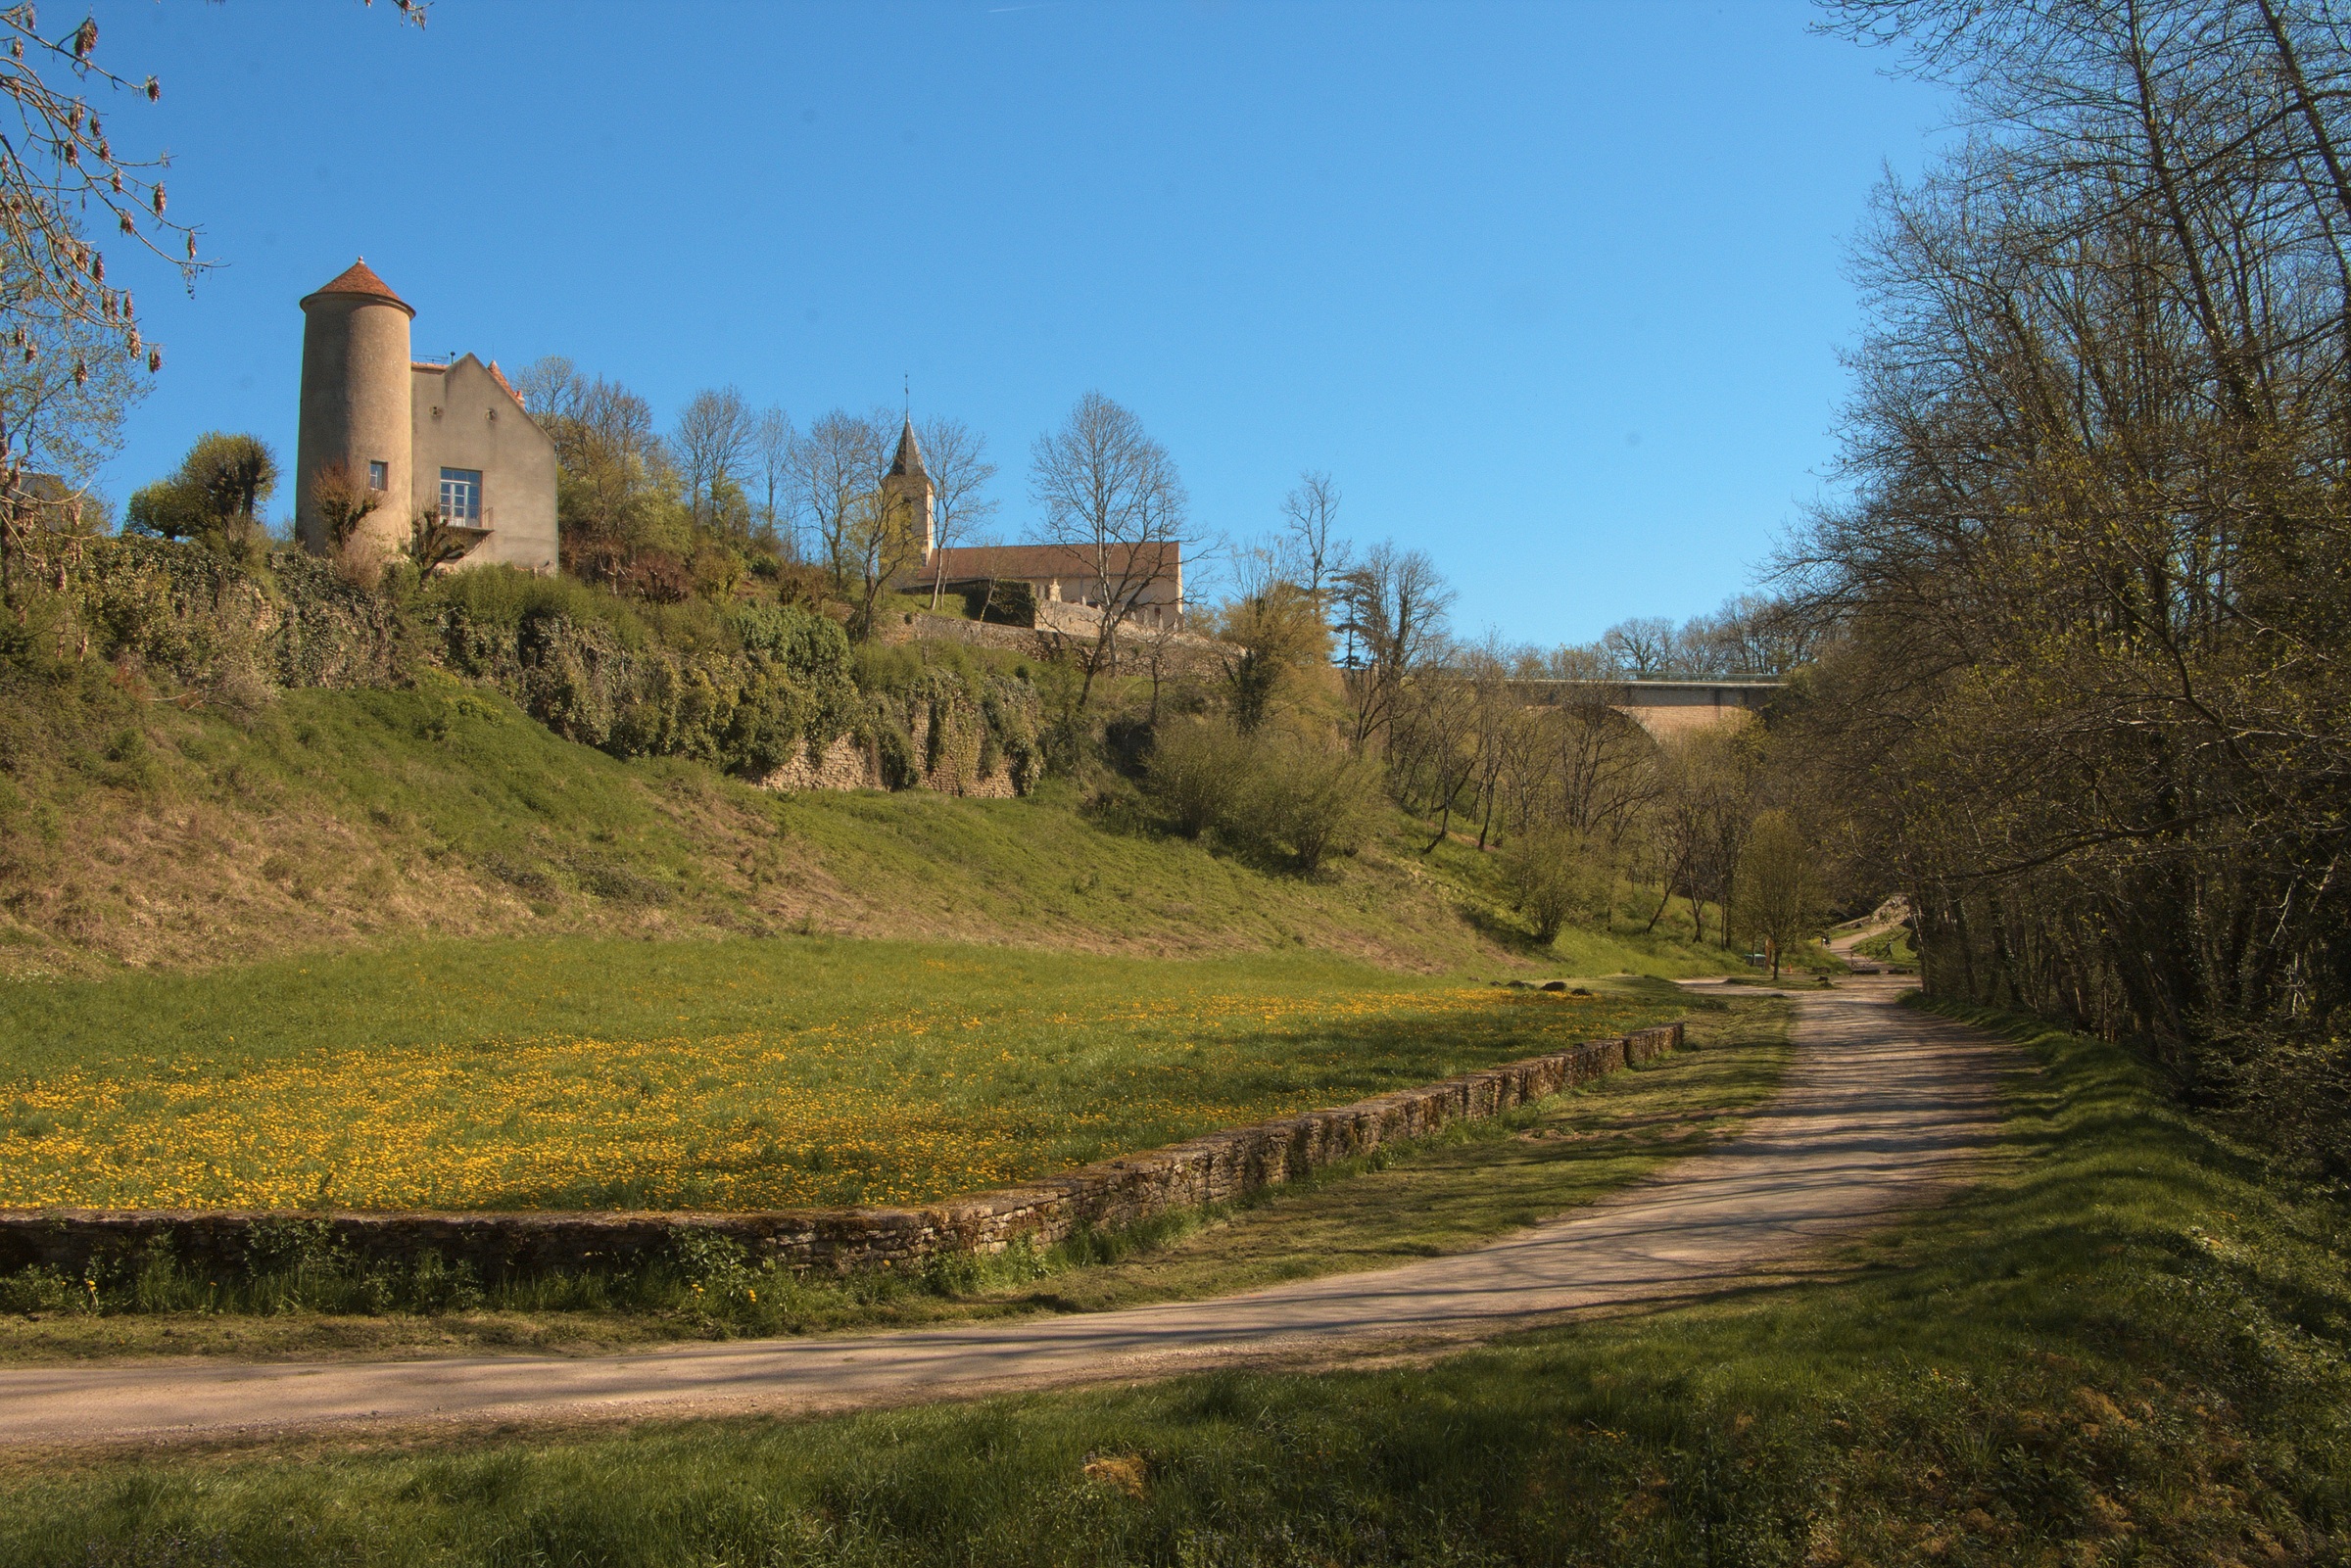
landscape, tree, path, farm, meadow, hill, chateau, valley, village, pasture, waterway, estate, site, rural area, burgundy, stone perthuis